Back Bay Fens

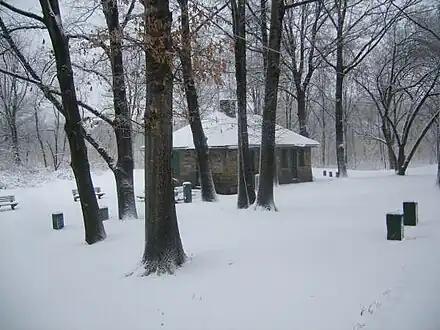
Agassiz Road Duck House

The Westland Entrance is on the east side of the Back Bay Fens, with lawns lining a block of Westland Avenue between the Fenway and Hemenway Street. Westland Gate, a pair of marble monuments with lion's-head fountains feeding horse troughs on the side, frames the entrance. It was designed by Guy Lowell and funded by Ellen Cheney Johnson as a memorial to her husband. Westland Gate was completed around 1905, at which time it replaced the Beacon Entrance as the main entrance to the Fens.